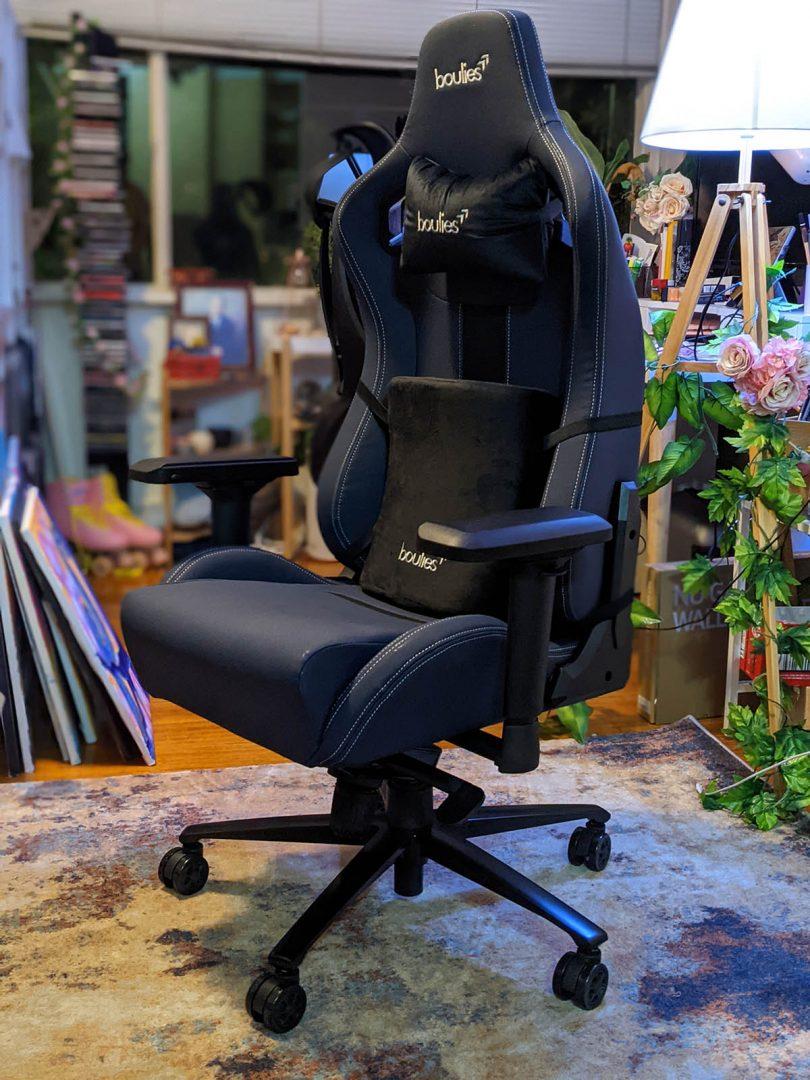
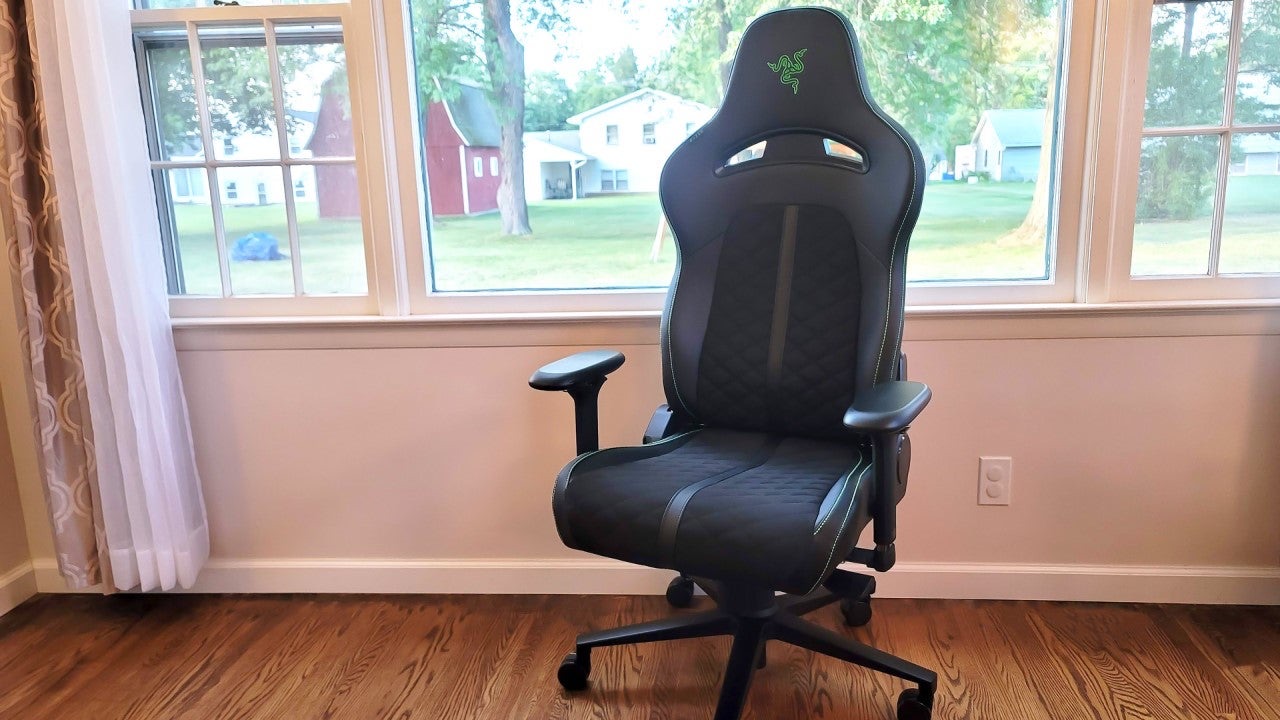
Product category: items_chair
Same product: no